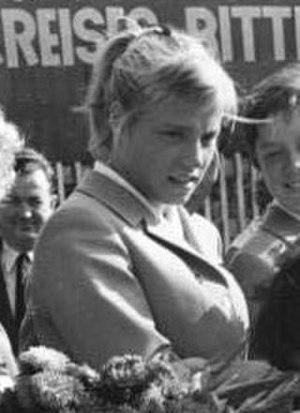
Barbara Göbel, née le 8 avril 1943 à Iéna, est une nageuse allemande spécialiste des épreuves en brasse.